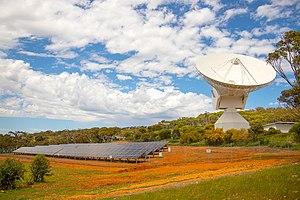
L'antenne de 35 mètres de l'ESA en Australie est maintenant alimentée par le Soleil depuis plus d'un an, ce qui réduit les coûts et les émissions de carbone de 330 tonnes. La centrale solaire de la station de New Norcia en Australie-Occidentale a commencé son premier mois complet à capter les rayons solaires en août 2017. Un an plus tard, elle avait produit 470 mégawattheures d'électricité, soit 34
La Station de New Norcia ou DSA 1 est une station terrienne du réseau ESTRACK de l'Agence spatiale européenne qui est installée en Australie. La station dispose d'une antenne parabolique orientable de 35 mètres de diamètre. Elle forme avec la station de Cebreros en Espagne et de la station de Malargüe en Argentine un réseau de stations complémentaires qui permet un suivi 24h/24 des missions spatiales de l'agence spatiale européenne dans l'espace profond telles que Rosetta, Gaia, Mars Express et Exomars.